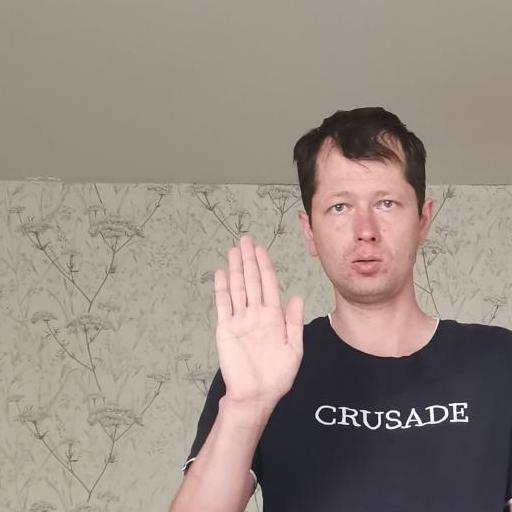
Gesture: stop